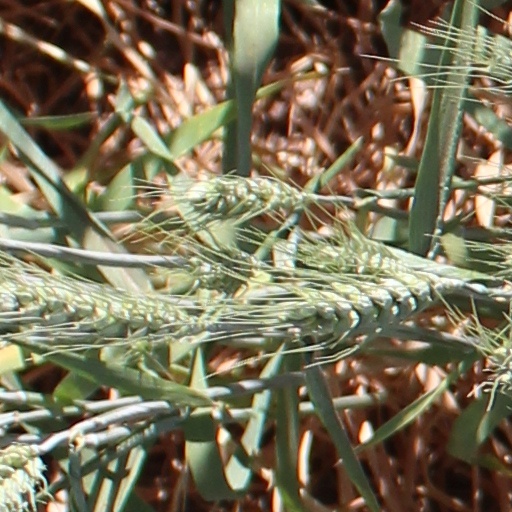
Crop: wheat